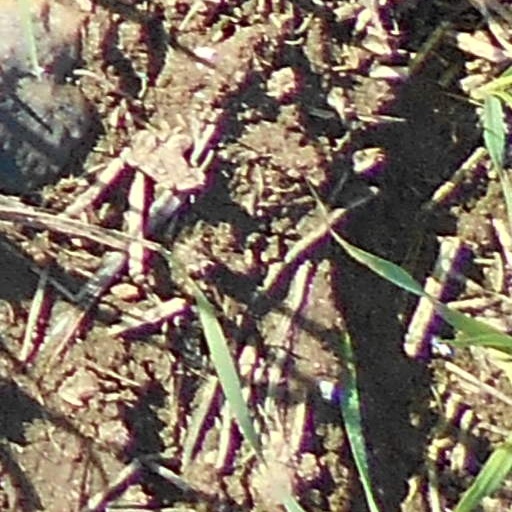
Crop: wheat